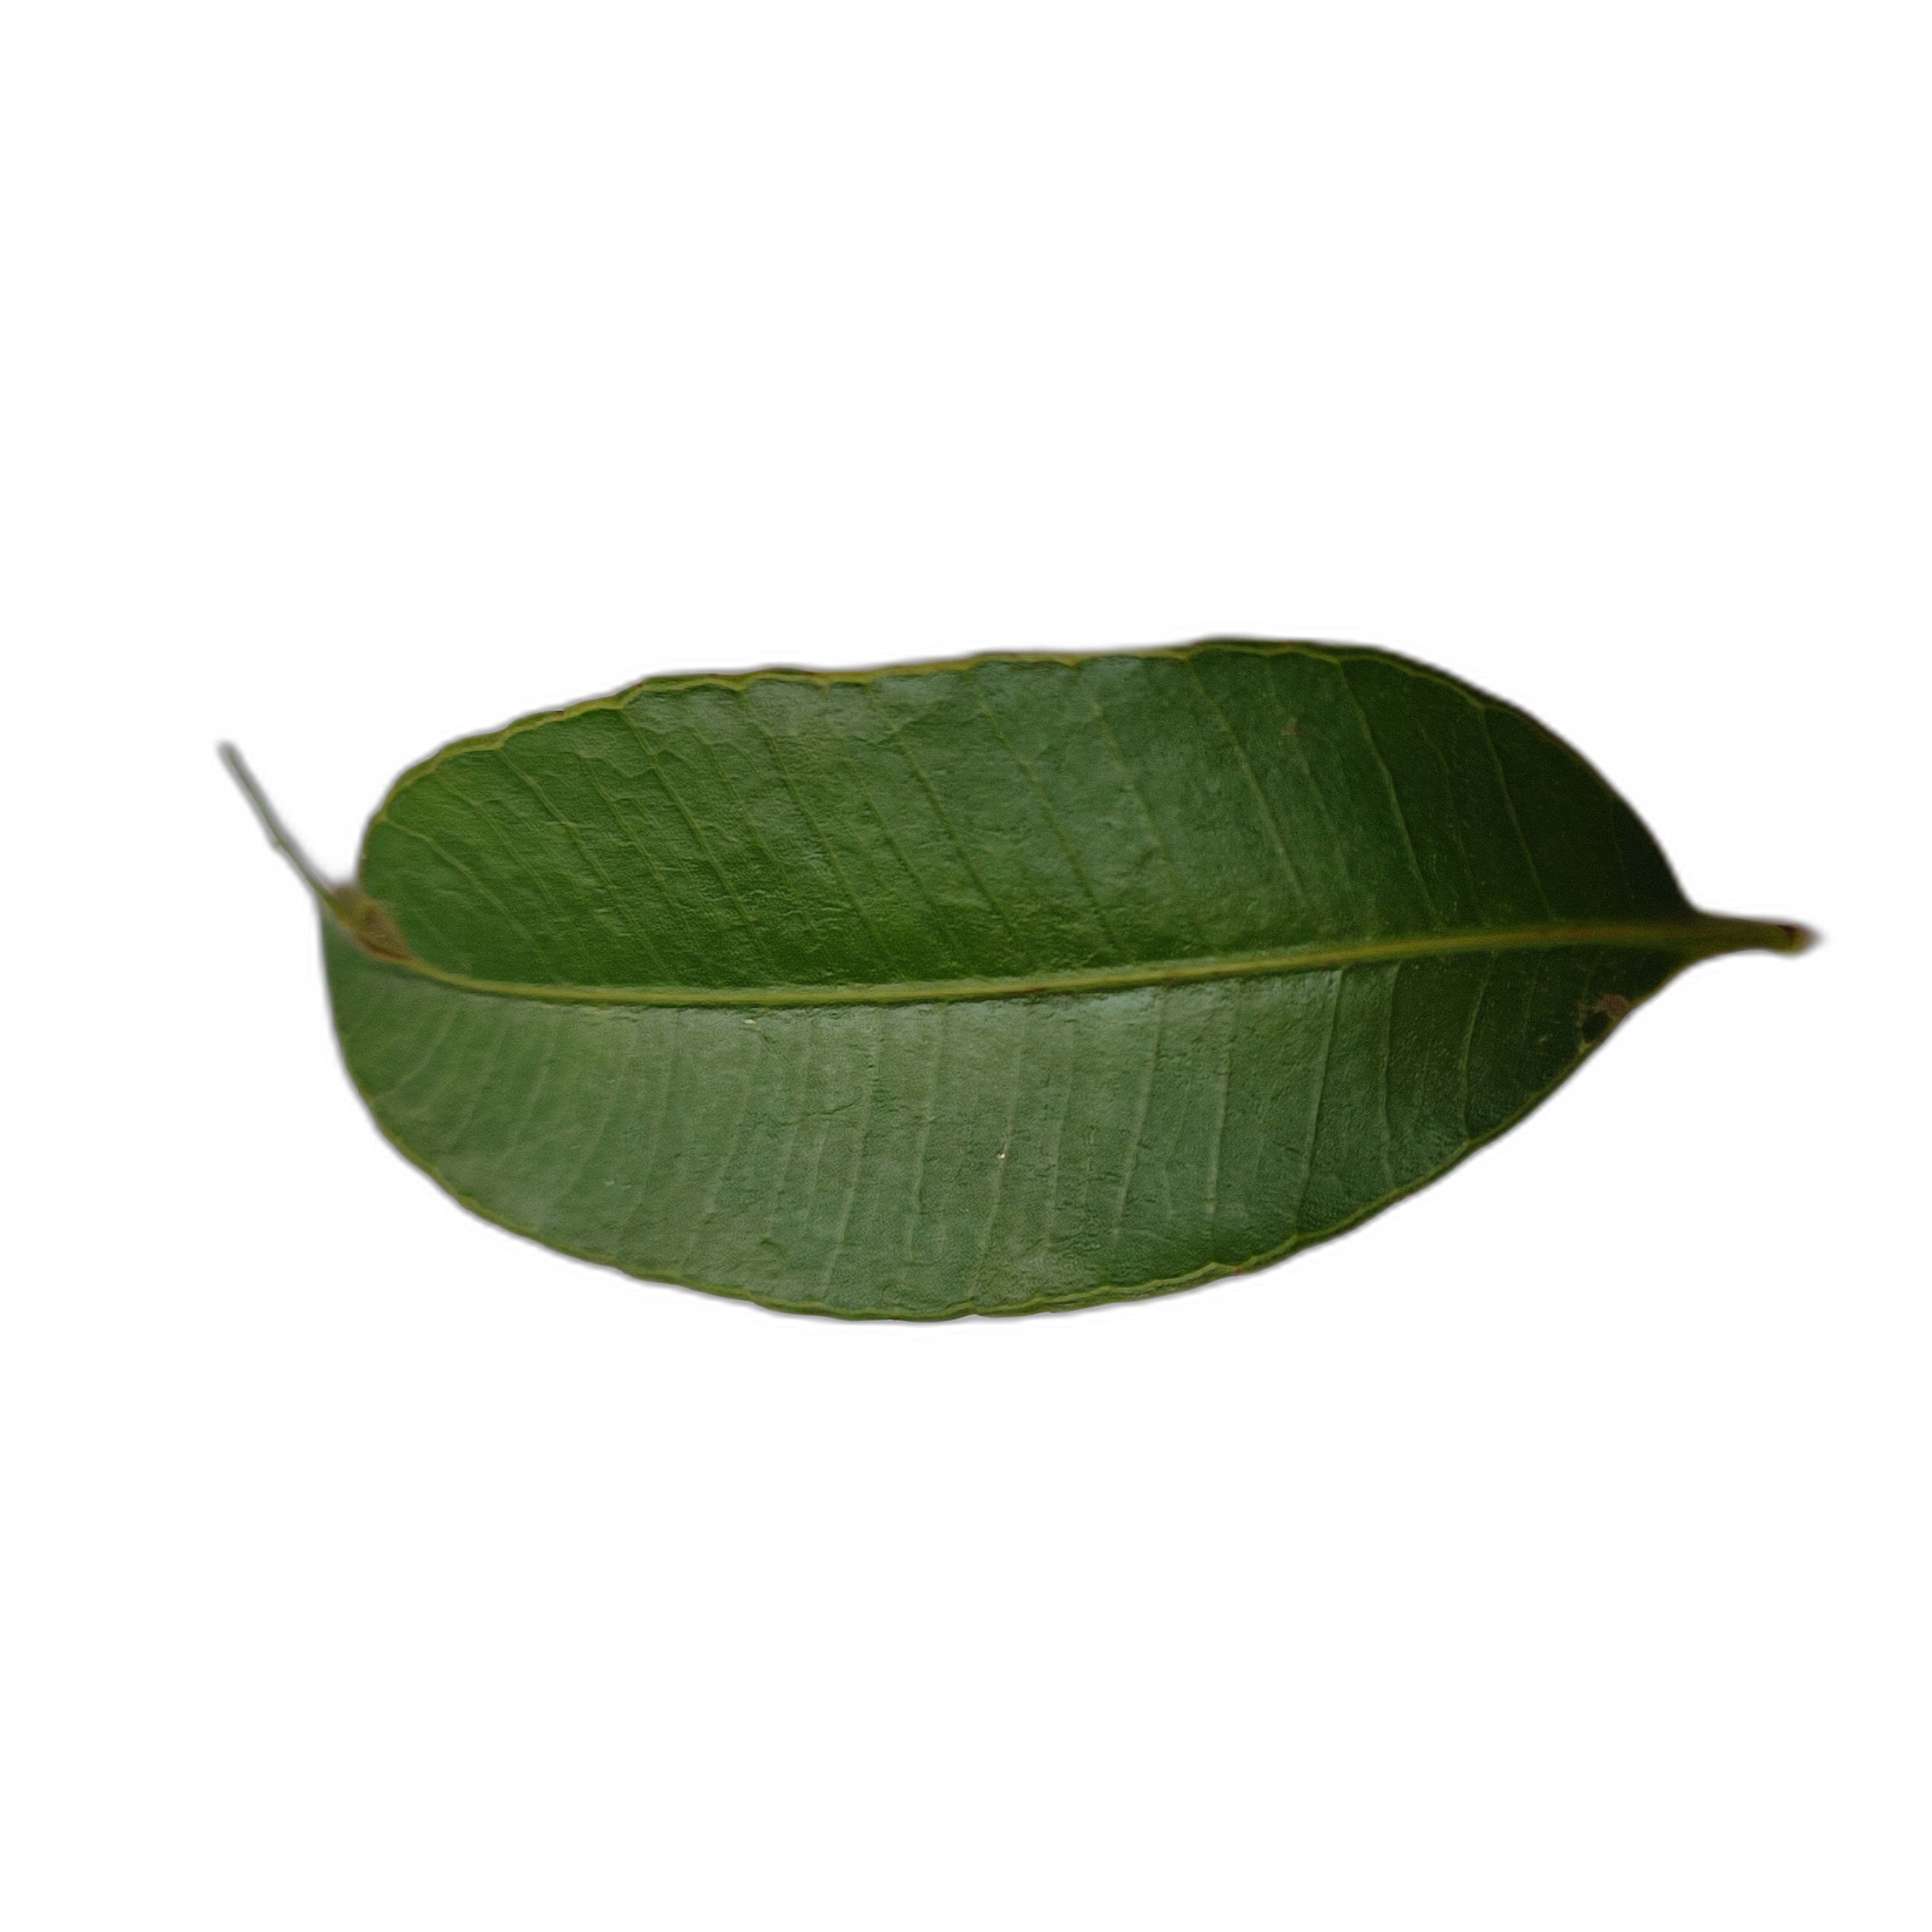
Label: healthy